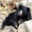
Label: bear